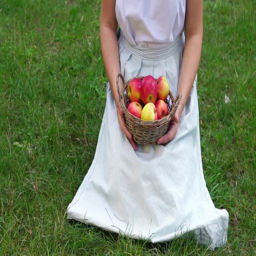
a young woman is throwing a basket with red juicy apples .